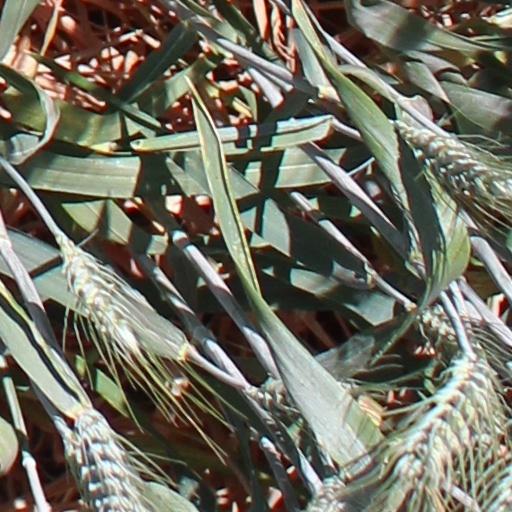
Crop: wheat